Lenn Jastremski

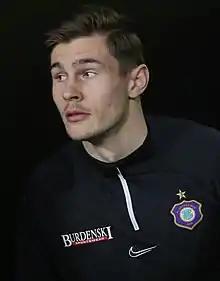
Jastremski in 2022

Lenn Jastremski (born 24 January 2001) is a German professional footballer who plays as a centre-forward for club SpVgg Unterhaching.